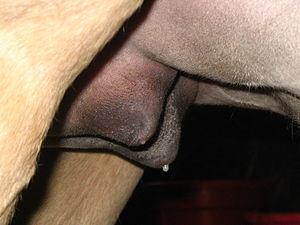
Le lait de jument est le lait que produit la jument pour nourrir son poulain durant les six premiers mois suivant la naissance, à raison d'une douzaine de litres par jour. Il contient beaucoup de lactose, peu de lipides et une bonne quantité de vitamine C.